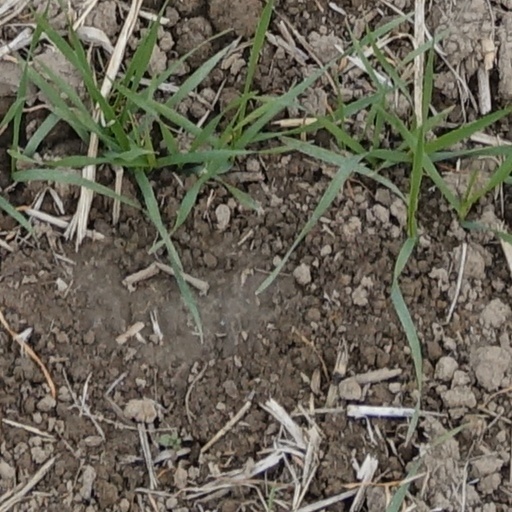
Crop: wheat